Kasai Station

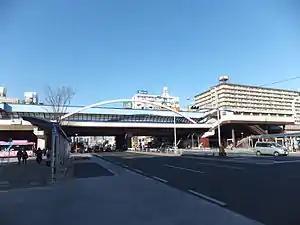
Kasai Station (February 2012)

is a railway station on the Tokyo Metro Tozai Line in Edogawa, Tokyo, Japan, operated by the Tokyo subway operator Tokyo Metro.